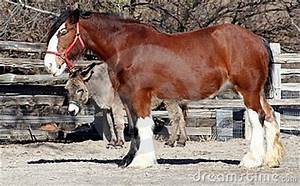
Label: cavallo